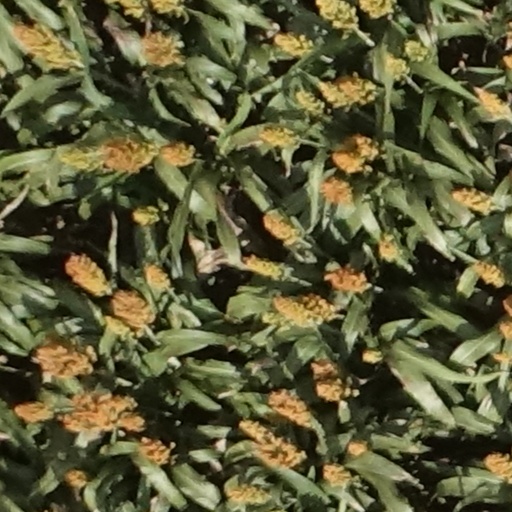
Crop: sorghum